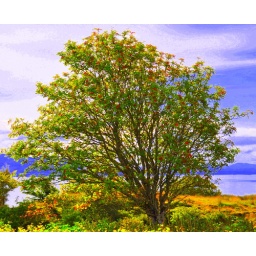
My rowan tree in August with its red berries (below)